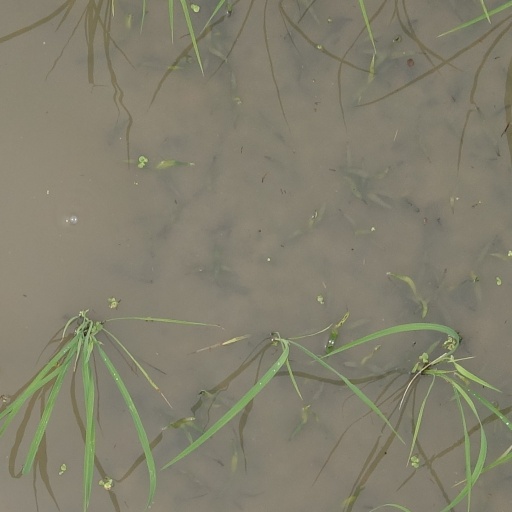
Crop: rice